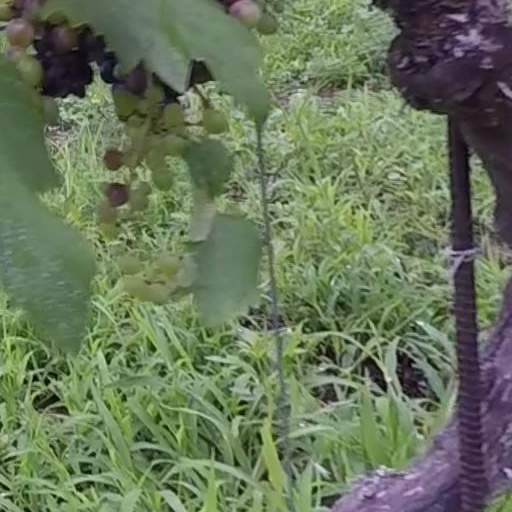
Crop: grape